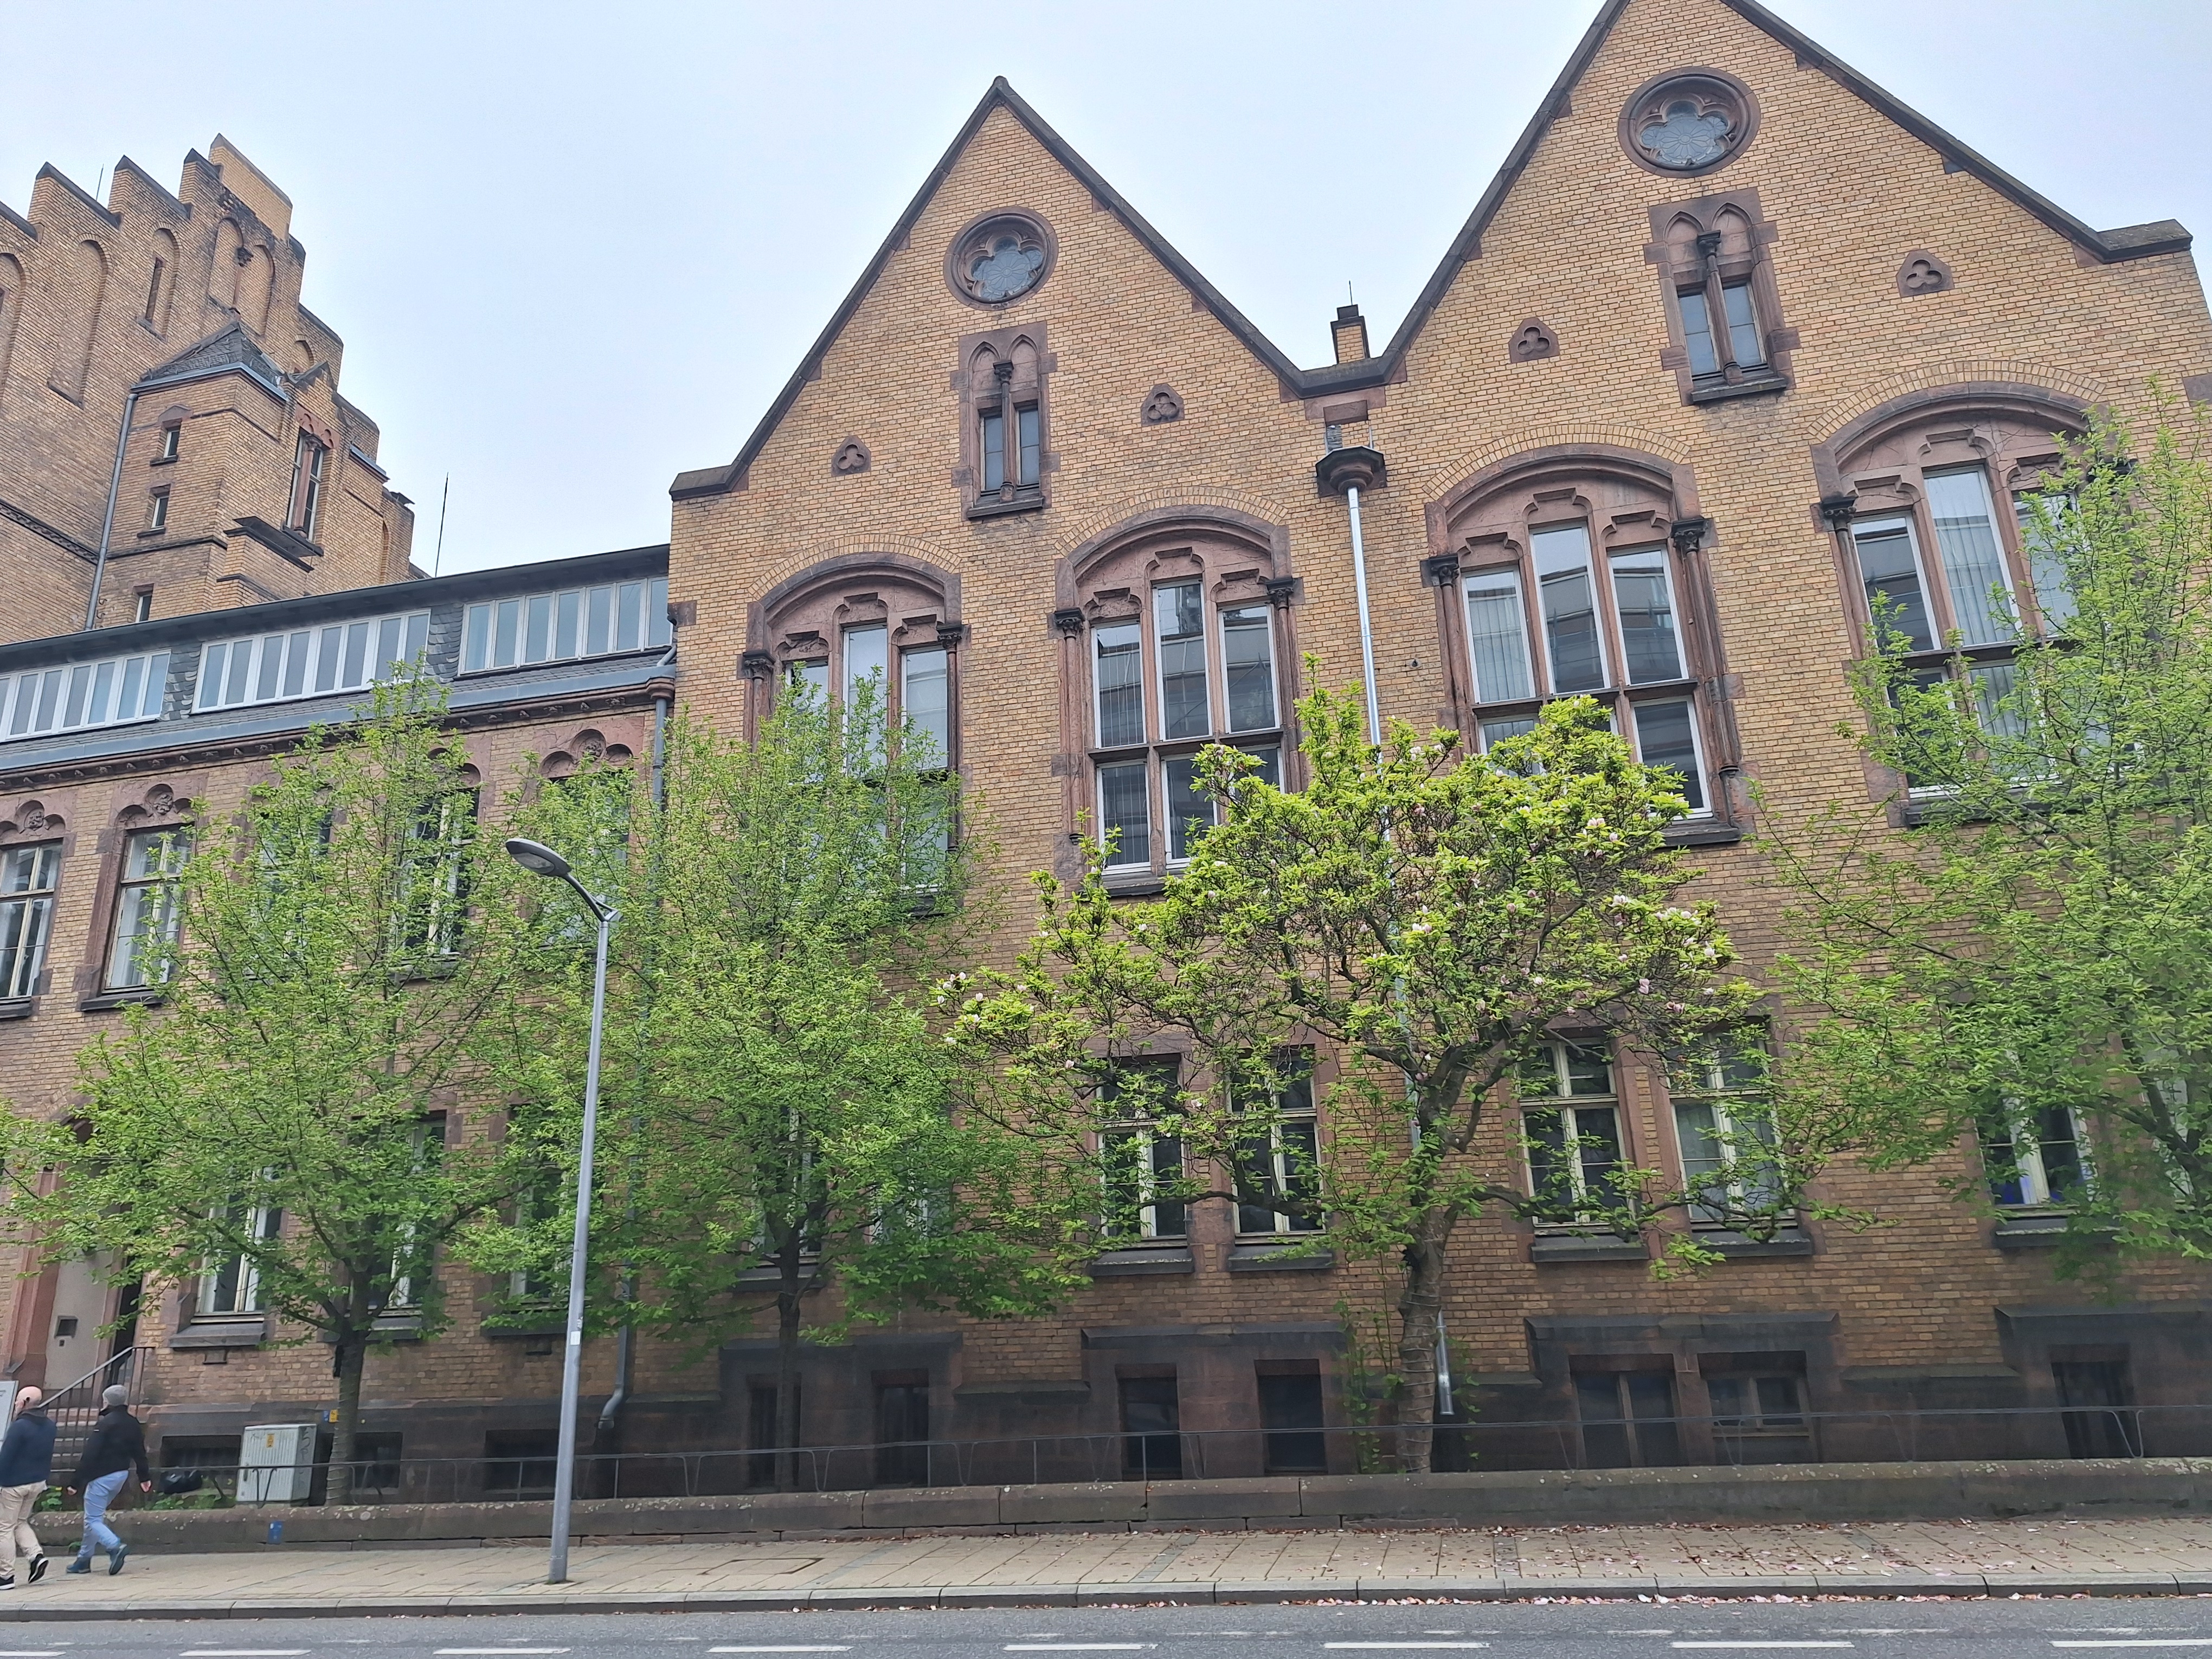
Building: Universitätsstraße 25